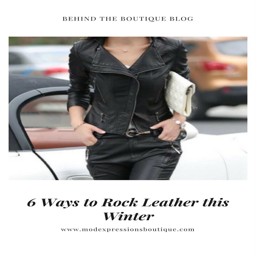
no matter if you 're an expert at adding leather touches to your wardrobe or your just starting out , we 've got great ways to wear leather this winter .